Corbin Bridge

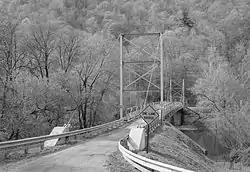
Corbin Bridge, May 1989

Corbin Bridge, also known as Huntingdon County Bridge No. 20, is a historic suspension bridge spanning the Raystown Branch Juniata River and located at Juniata Township, Huntingdon County, Pennsylvania. It was built by the Reading Steel Products Inc. in 1937. It measures and has a deck. It is the only road suspension bridge in Huntingdon County.